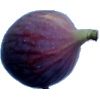
Label: Fig 1